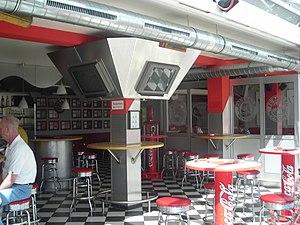
Le Fußball-Club Bayern München e.V., couramment abrégé en FC Bayern München ou FC Bayern et partiellement francisé en FC Bayern Munich, Bayern Munich ou Bayern de Munich, est un club omnisports allemand fondé le 27 février 1900 et basé à Munich, en Bavière. Le club est connu par sa section football, externalisé en 2001 en FC Bayern München AG. Son équipe masculine joue depuis 1965 en Bundesliga et est surnommée Rekordmeister, étant l'un des clubs les plus titrés d'Allemagne et d'Europe.